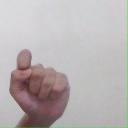
अक्षर: घ